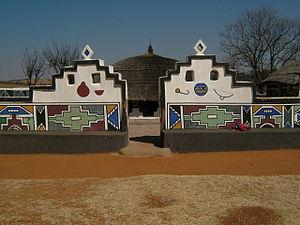
Botshabelo village ndebele
Botshabelo est une ancienne mission située près de Middelburg dans la province du Mpumalanga en Afrique du Sud.